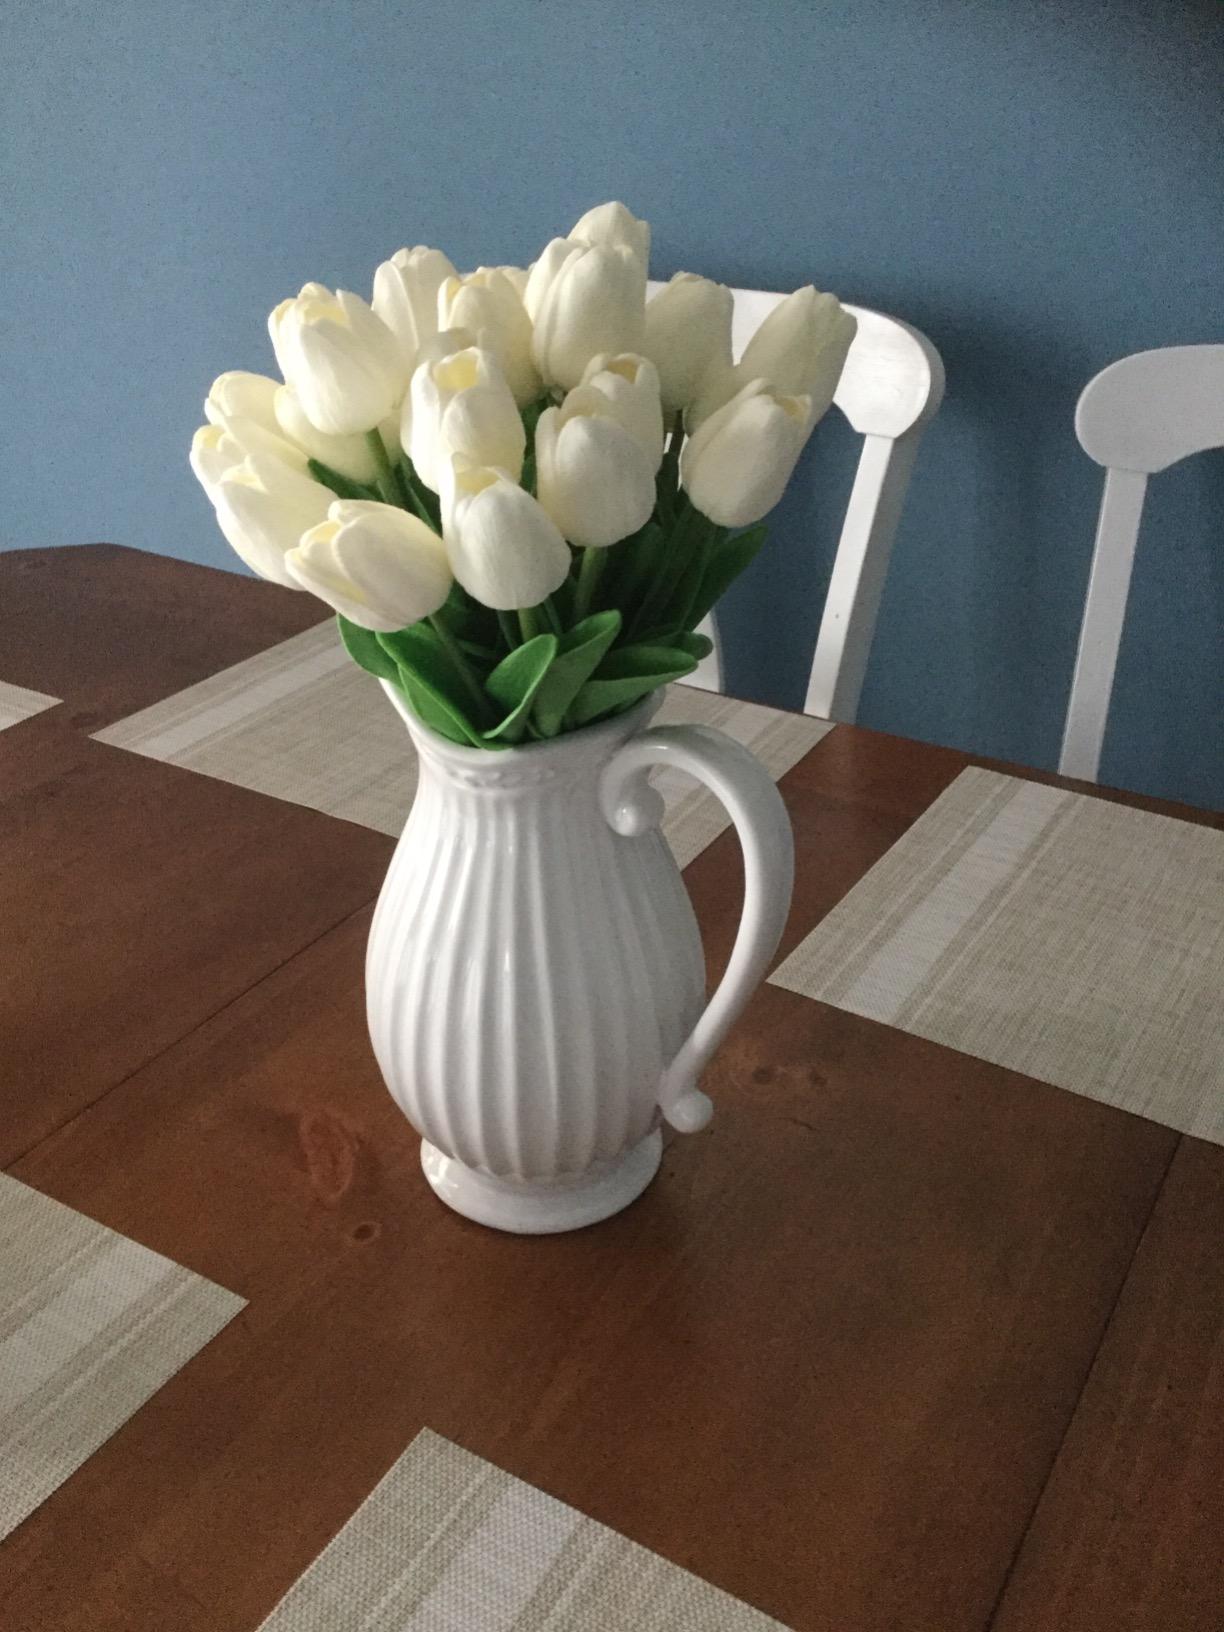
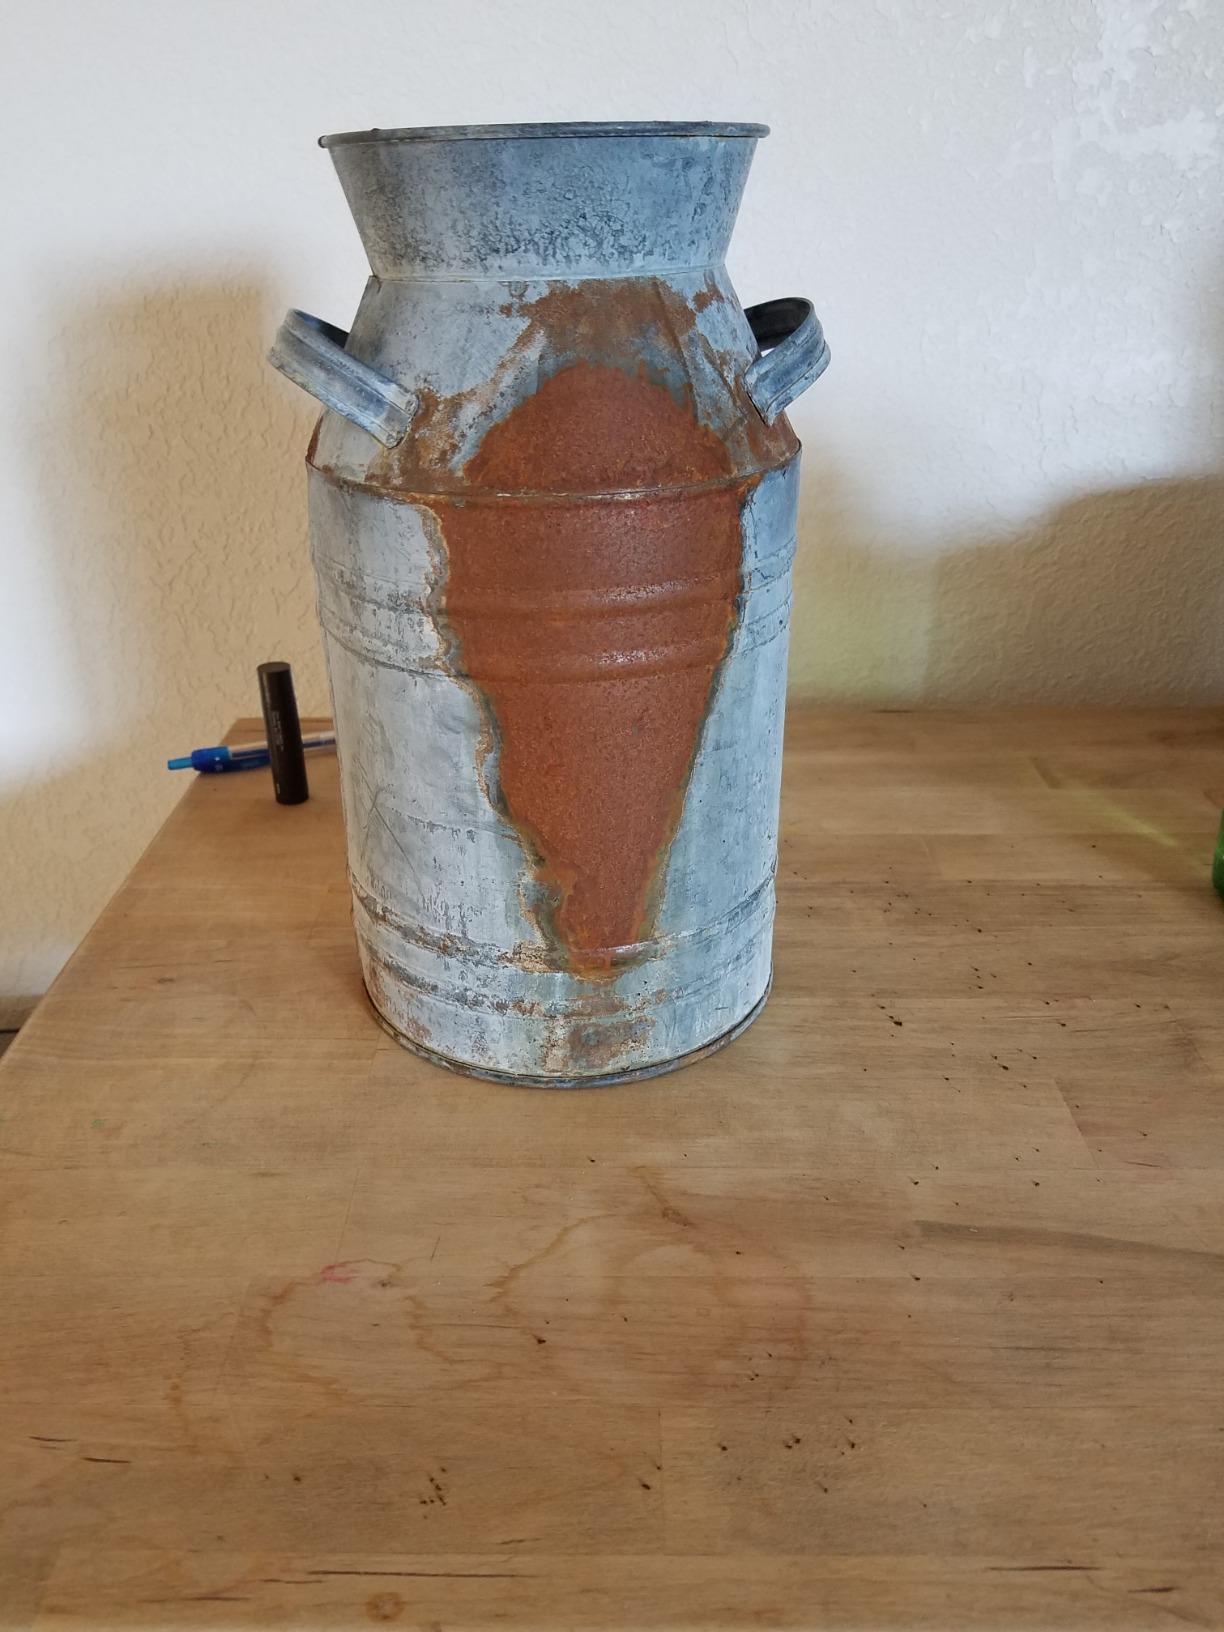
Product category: vase
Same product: no